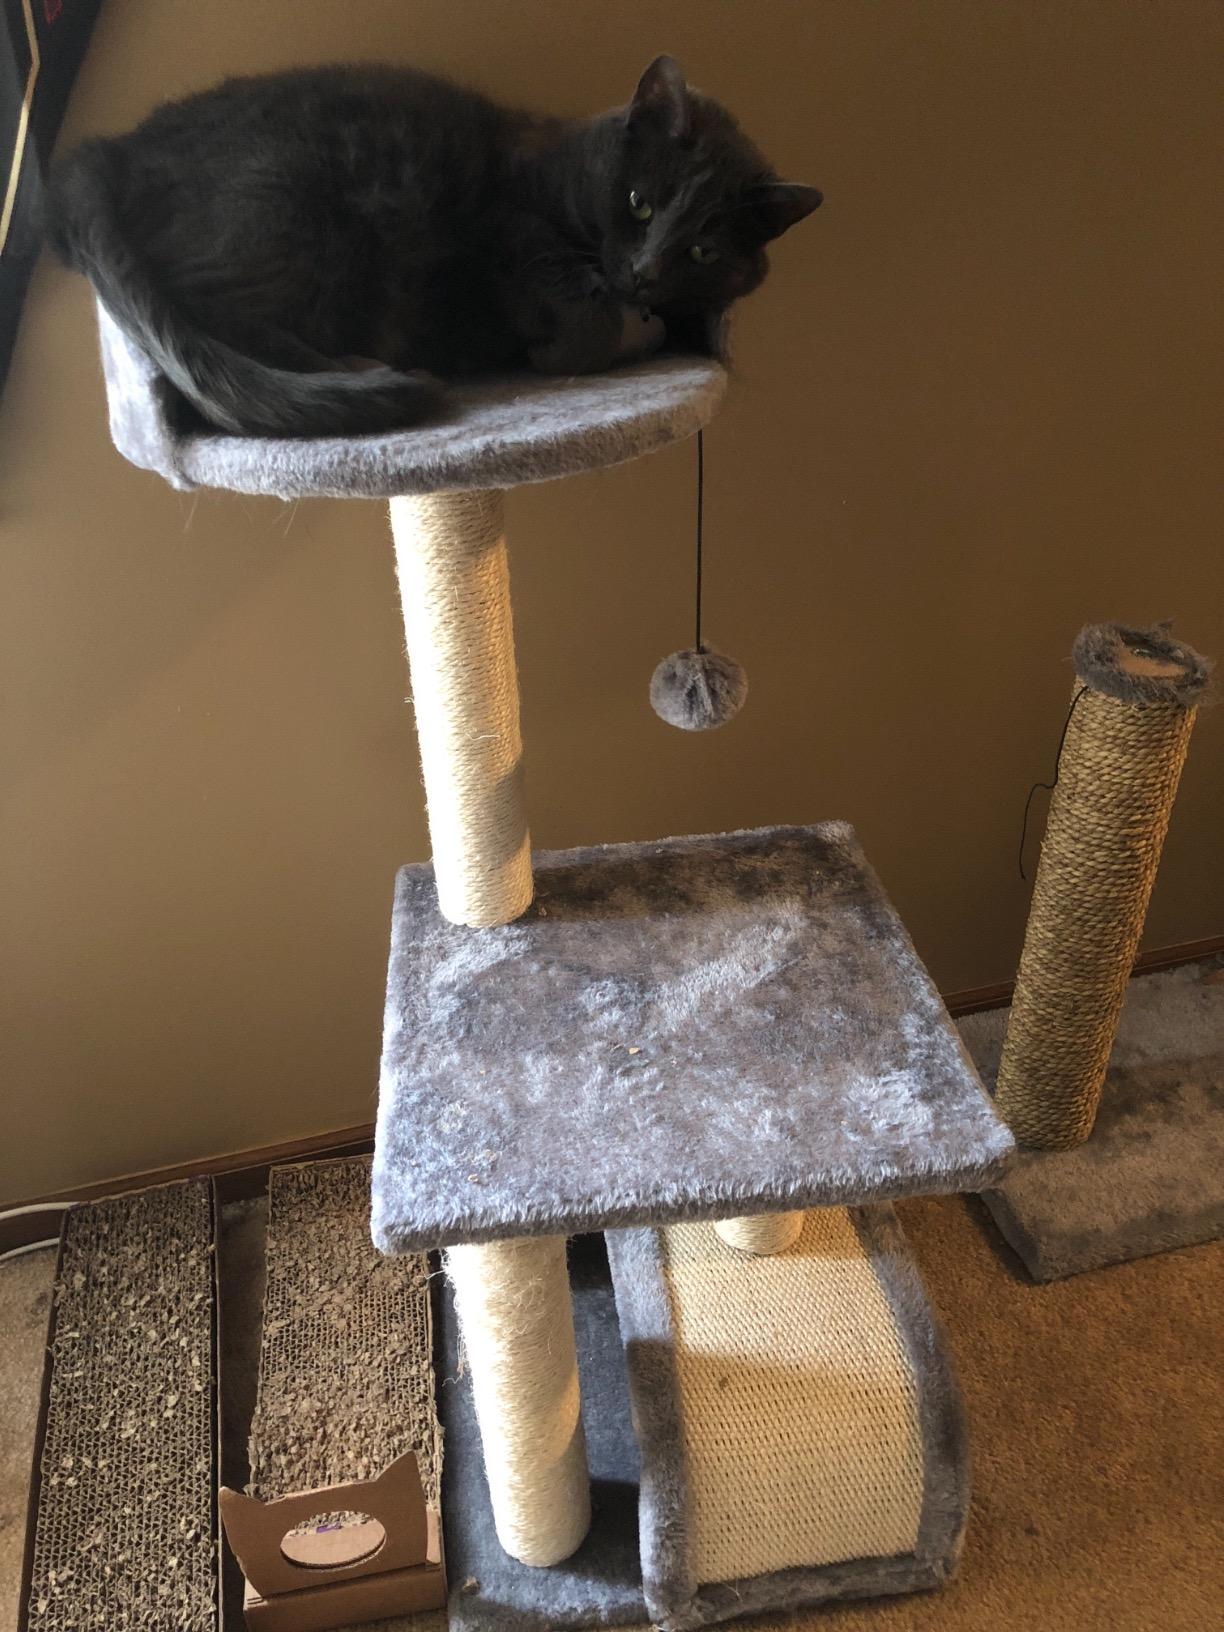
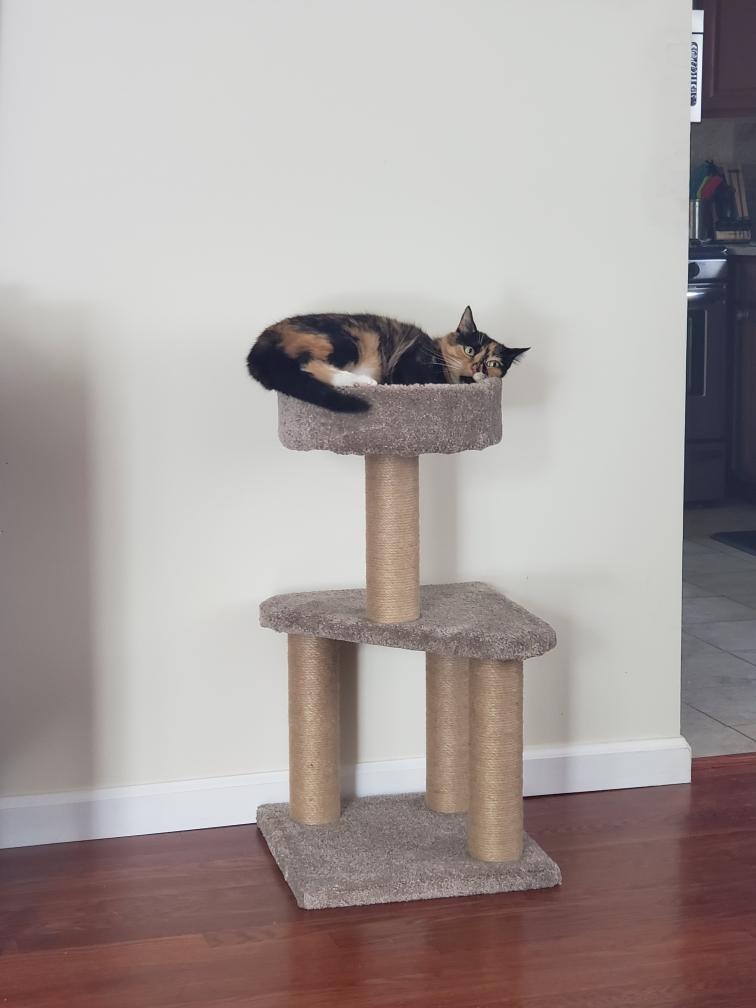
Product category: items_cat tree
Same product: no